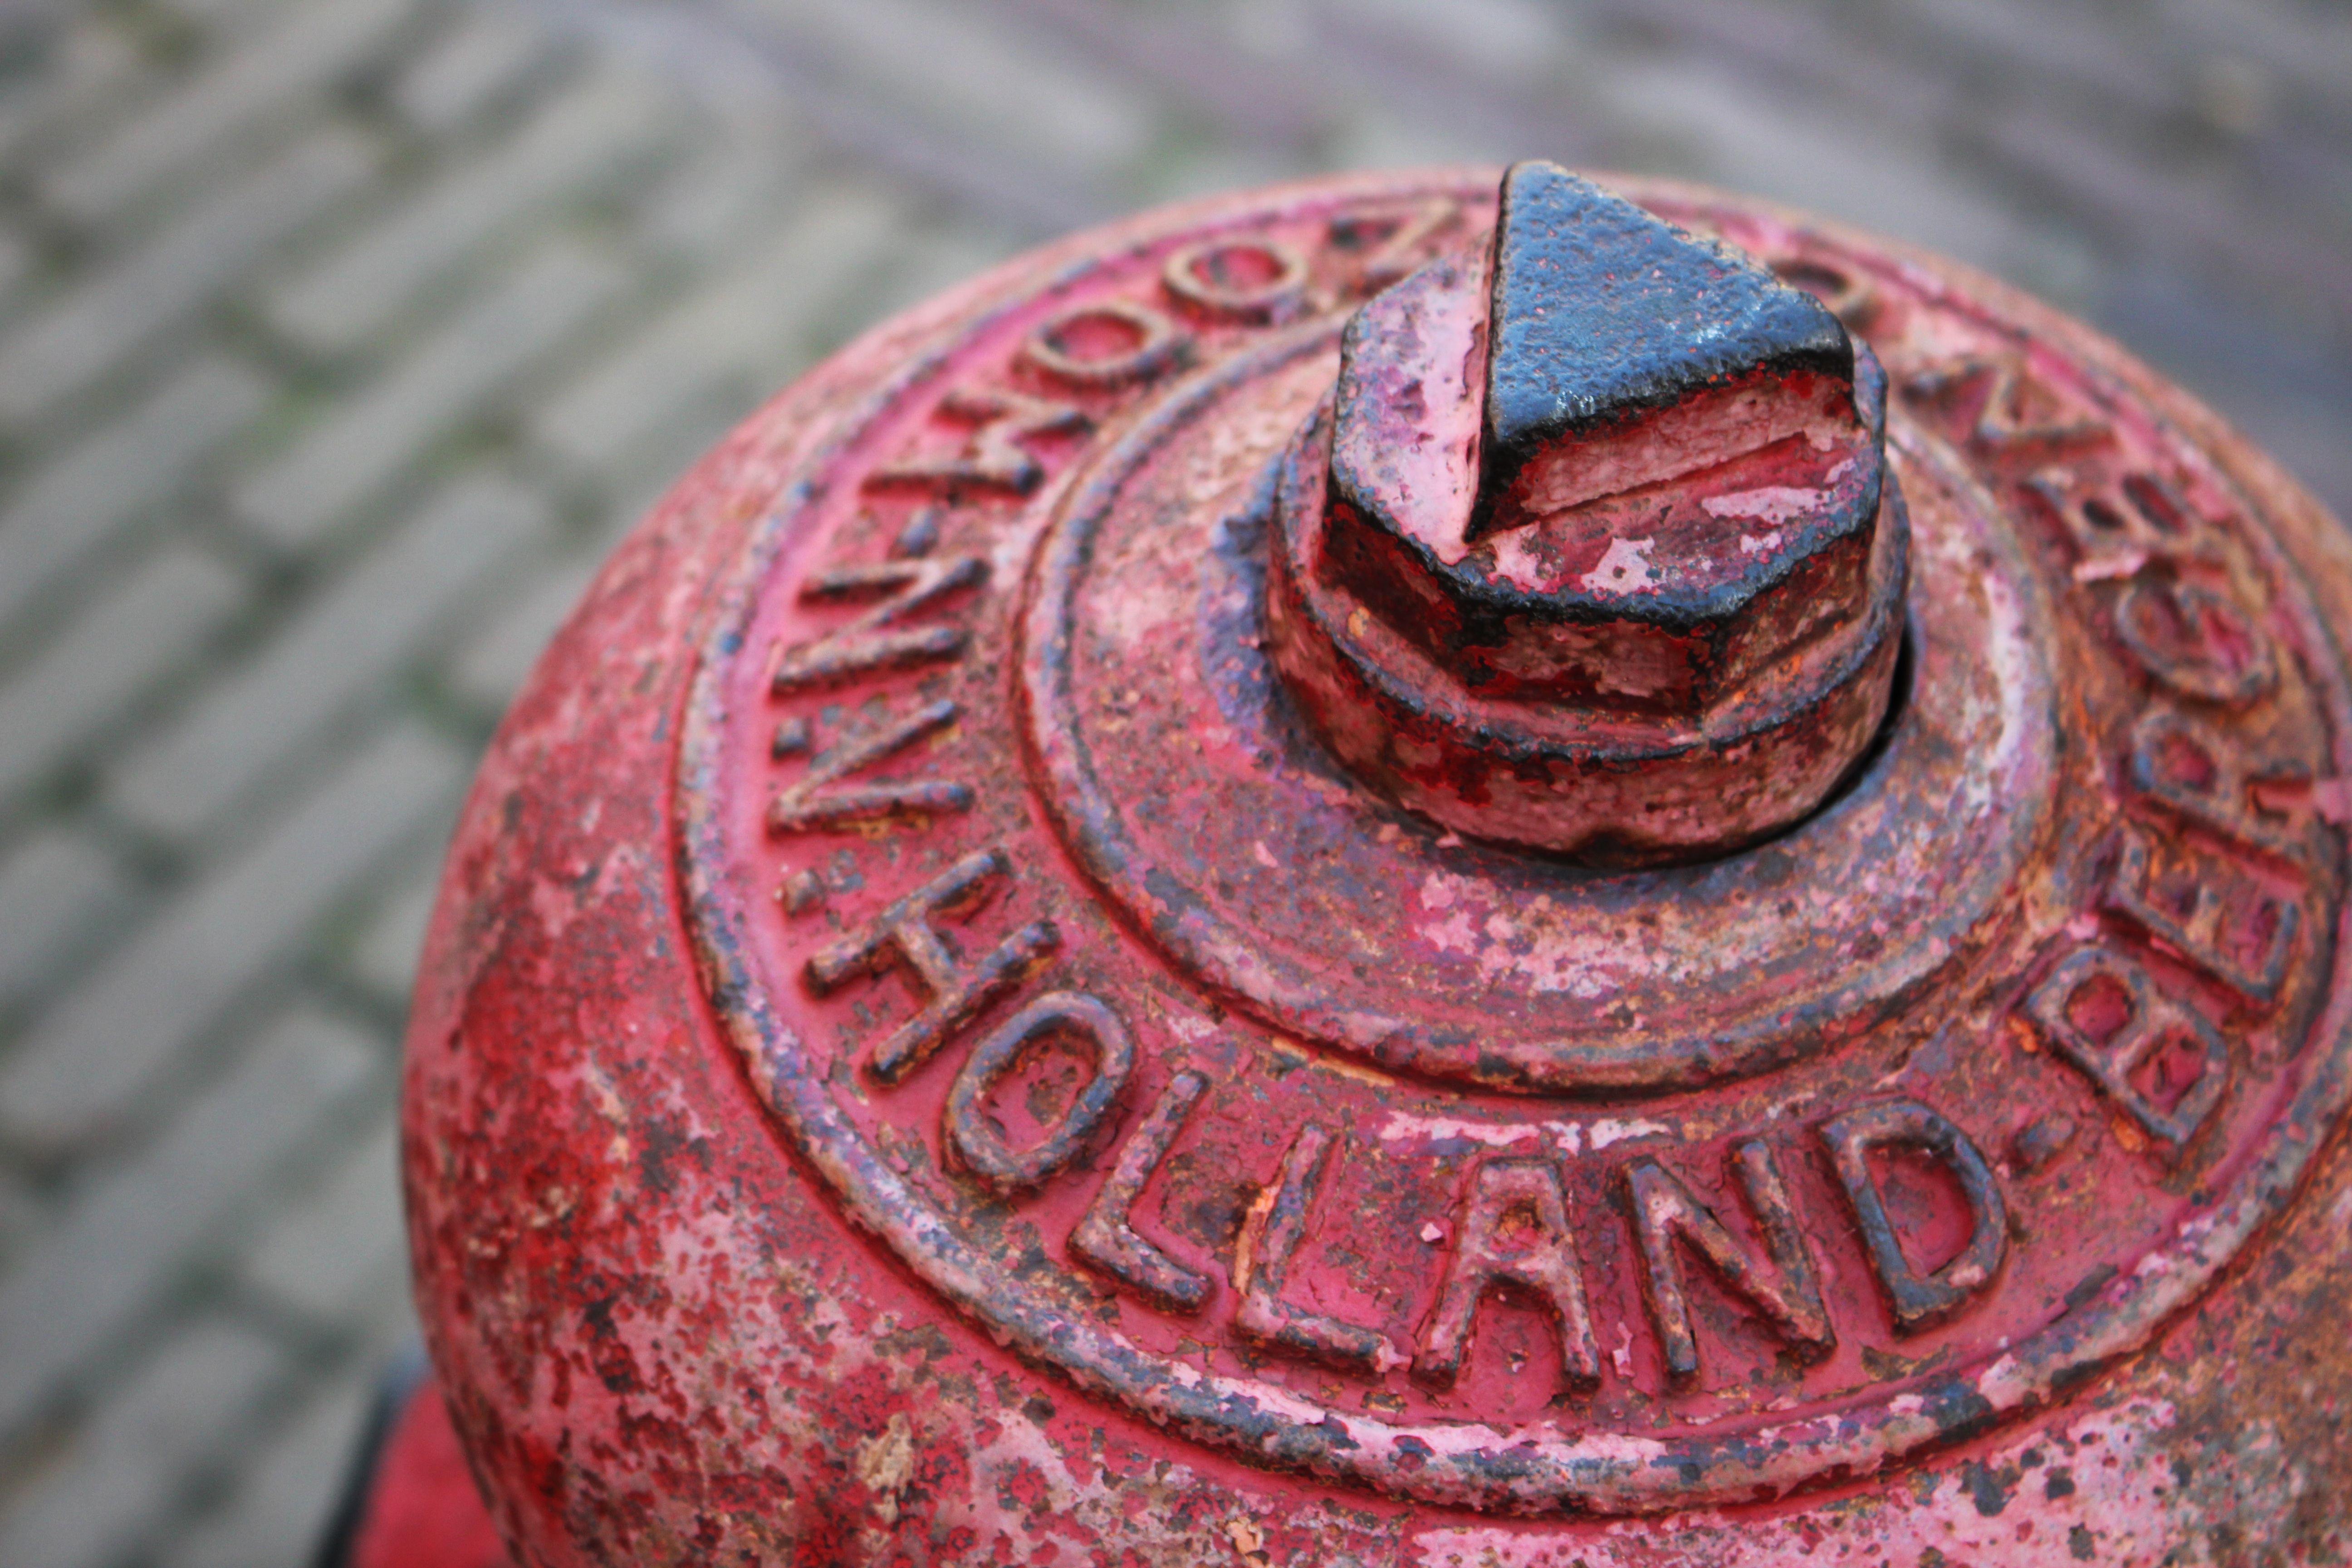
red, art